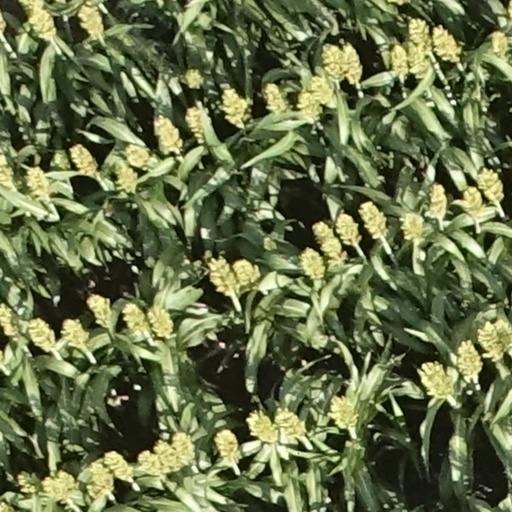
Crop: sorghum